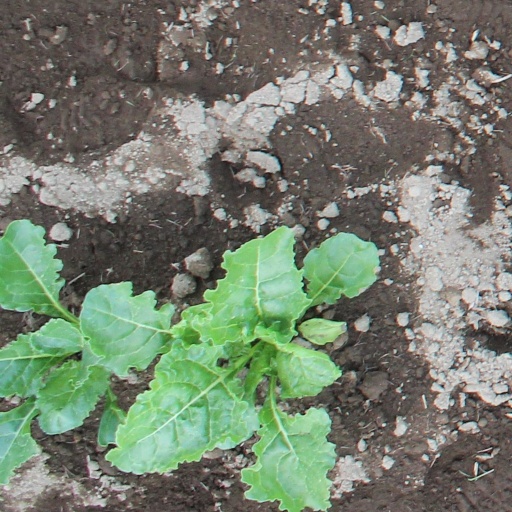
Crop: sugar beet